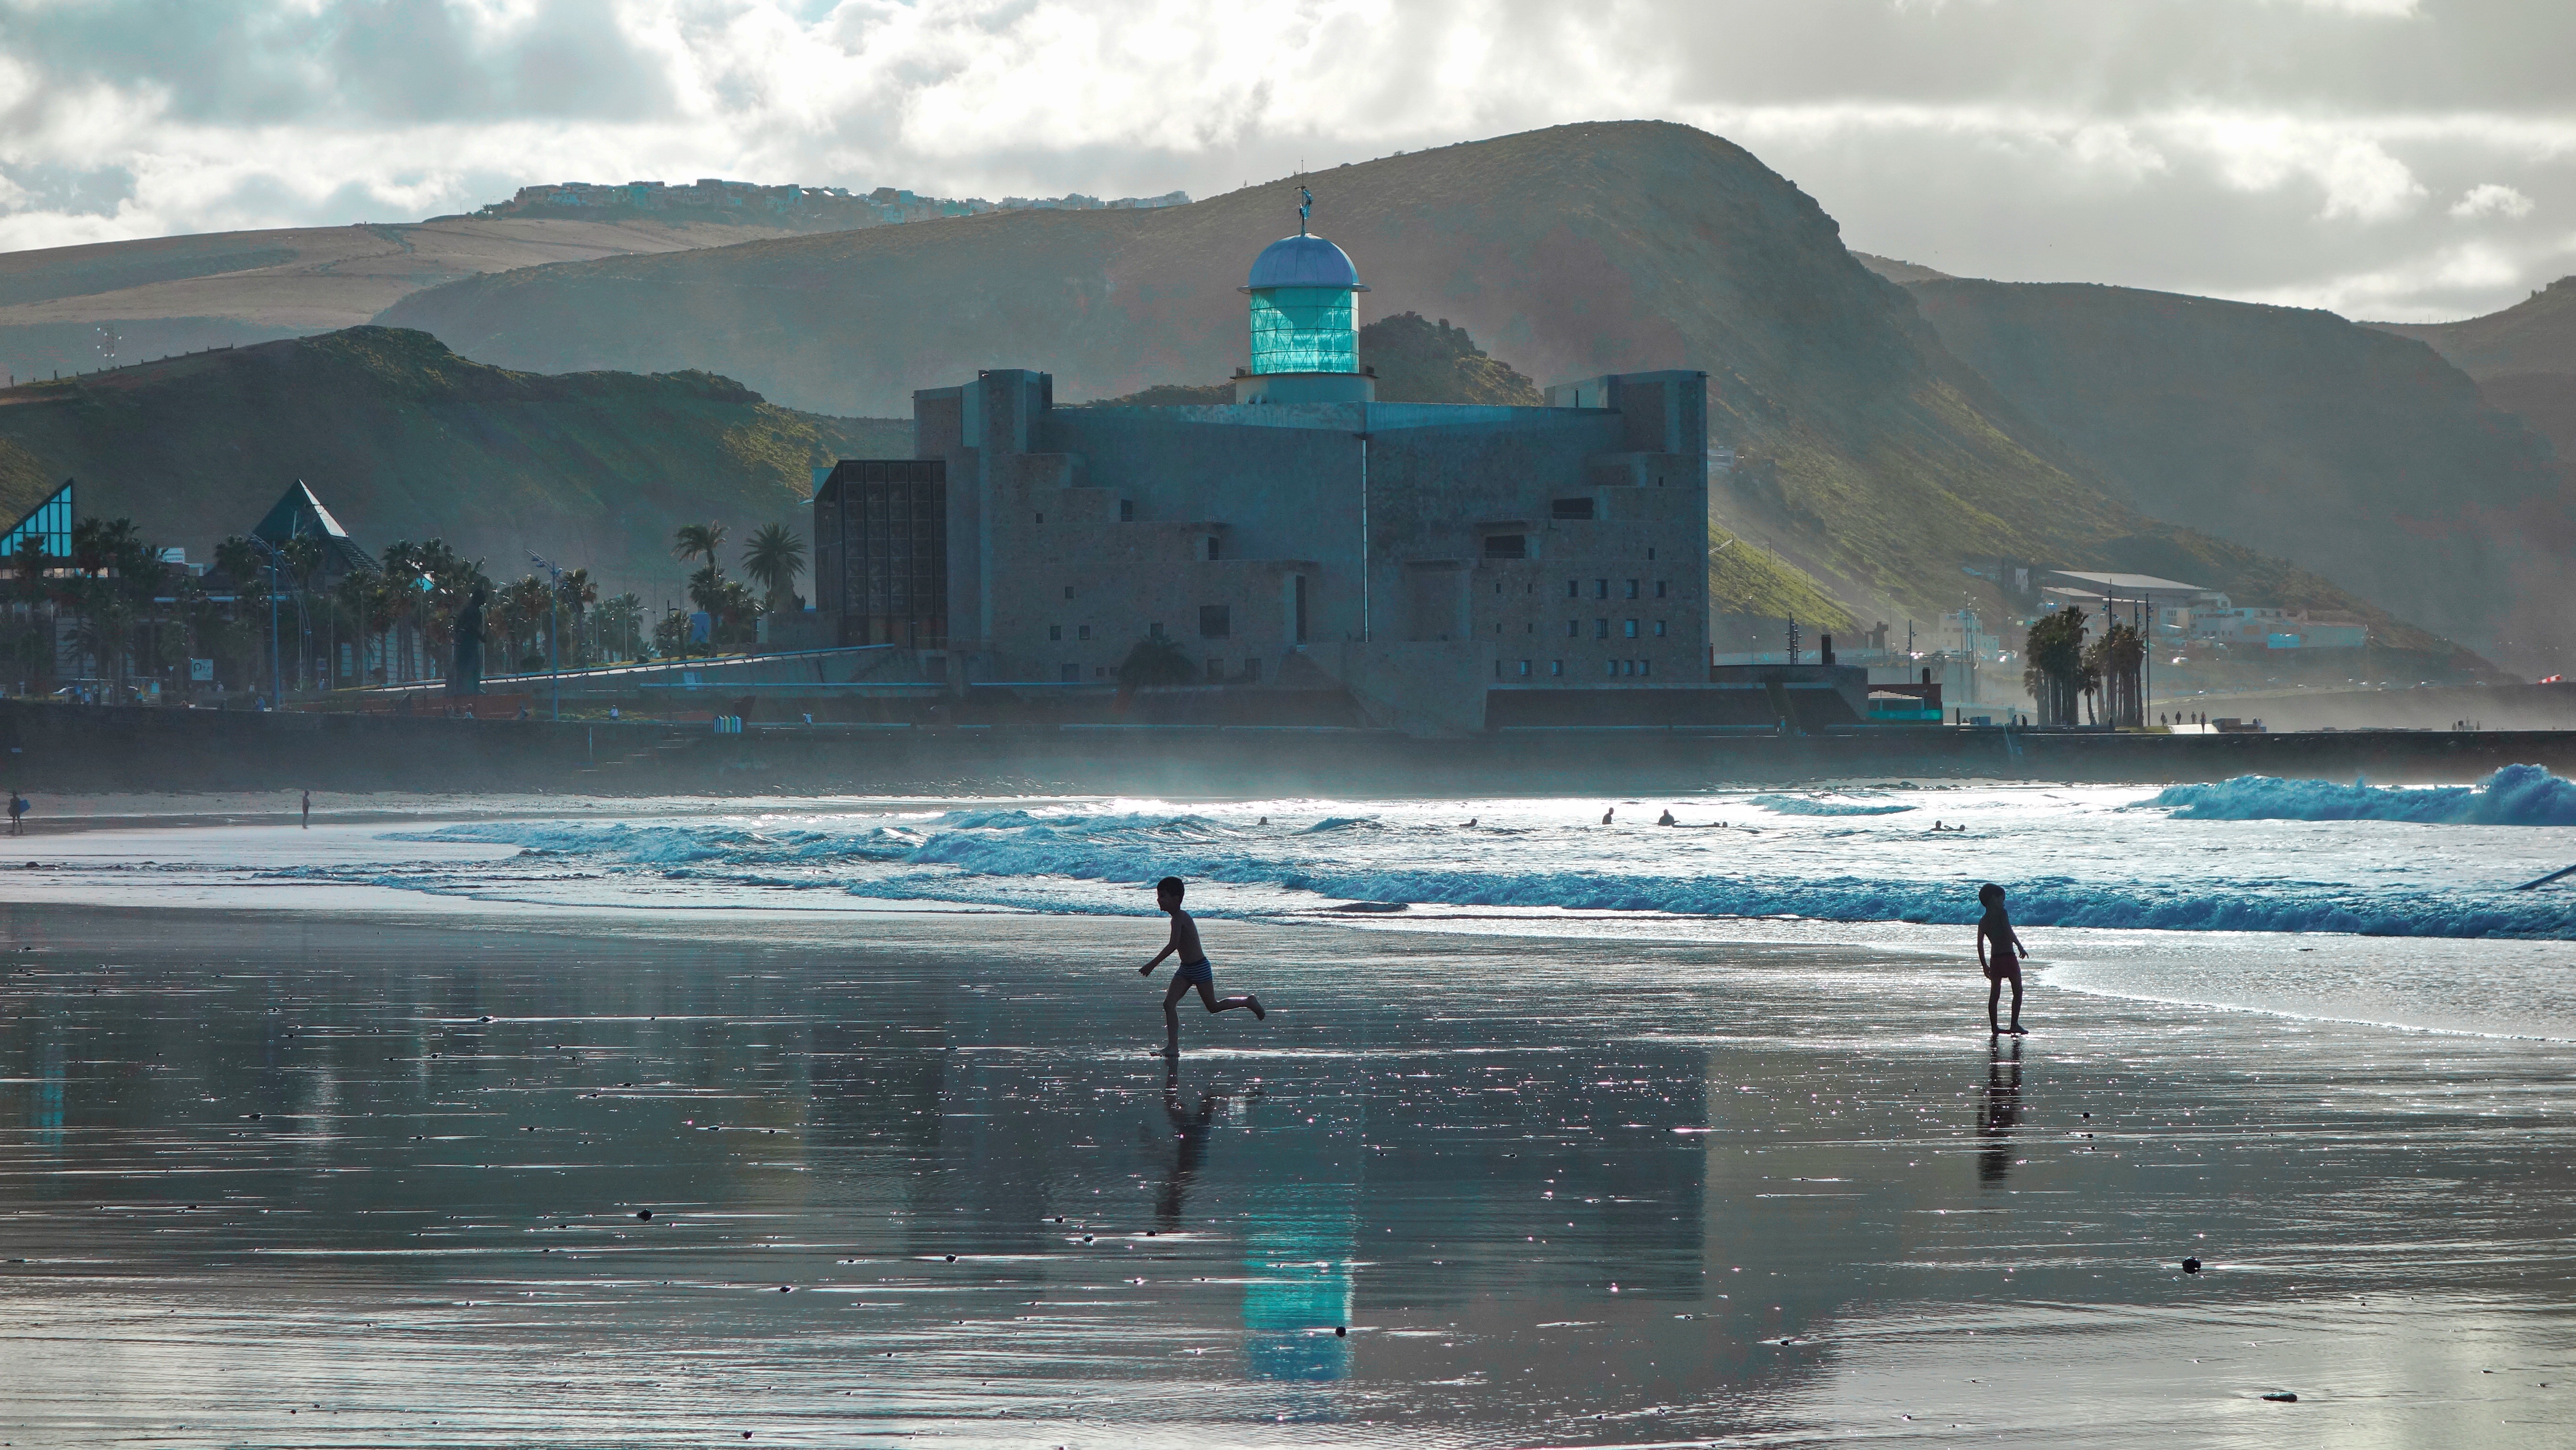
beach, sea, coast, water, ocean, wave, cliff, ice, surfing, weather, bay, arctic, terrain, water sport, wind wave, boardsport